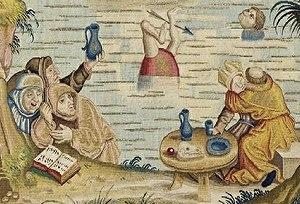
Détail de la tapisserie de la Tentation de saint Antoine.
La Tenture de Jérôme Bosch, conservée à l'Escurial, est une série de quatre tapisseries flamandes tissées à Bruxelles dans le second tiers du XVIᵉ siècle d'après des cartons inspirés d'œuvres du peintre Jérôme Bosch et de suiveurs de ce dernier.